The Gunpowder Plot: Exploding the Legend

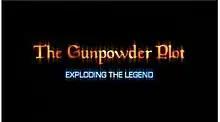
The title screen for "The Gunpowder Plot: Exploding the Legend"

The Gunpowder Plot: Exploding the Legend was a British television show, hosted by Richard Hammond that recreated elements of the Gunpowder Plot in which Guy Fawkes attempted to blow up the House of Lords.